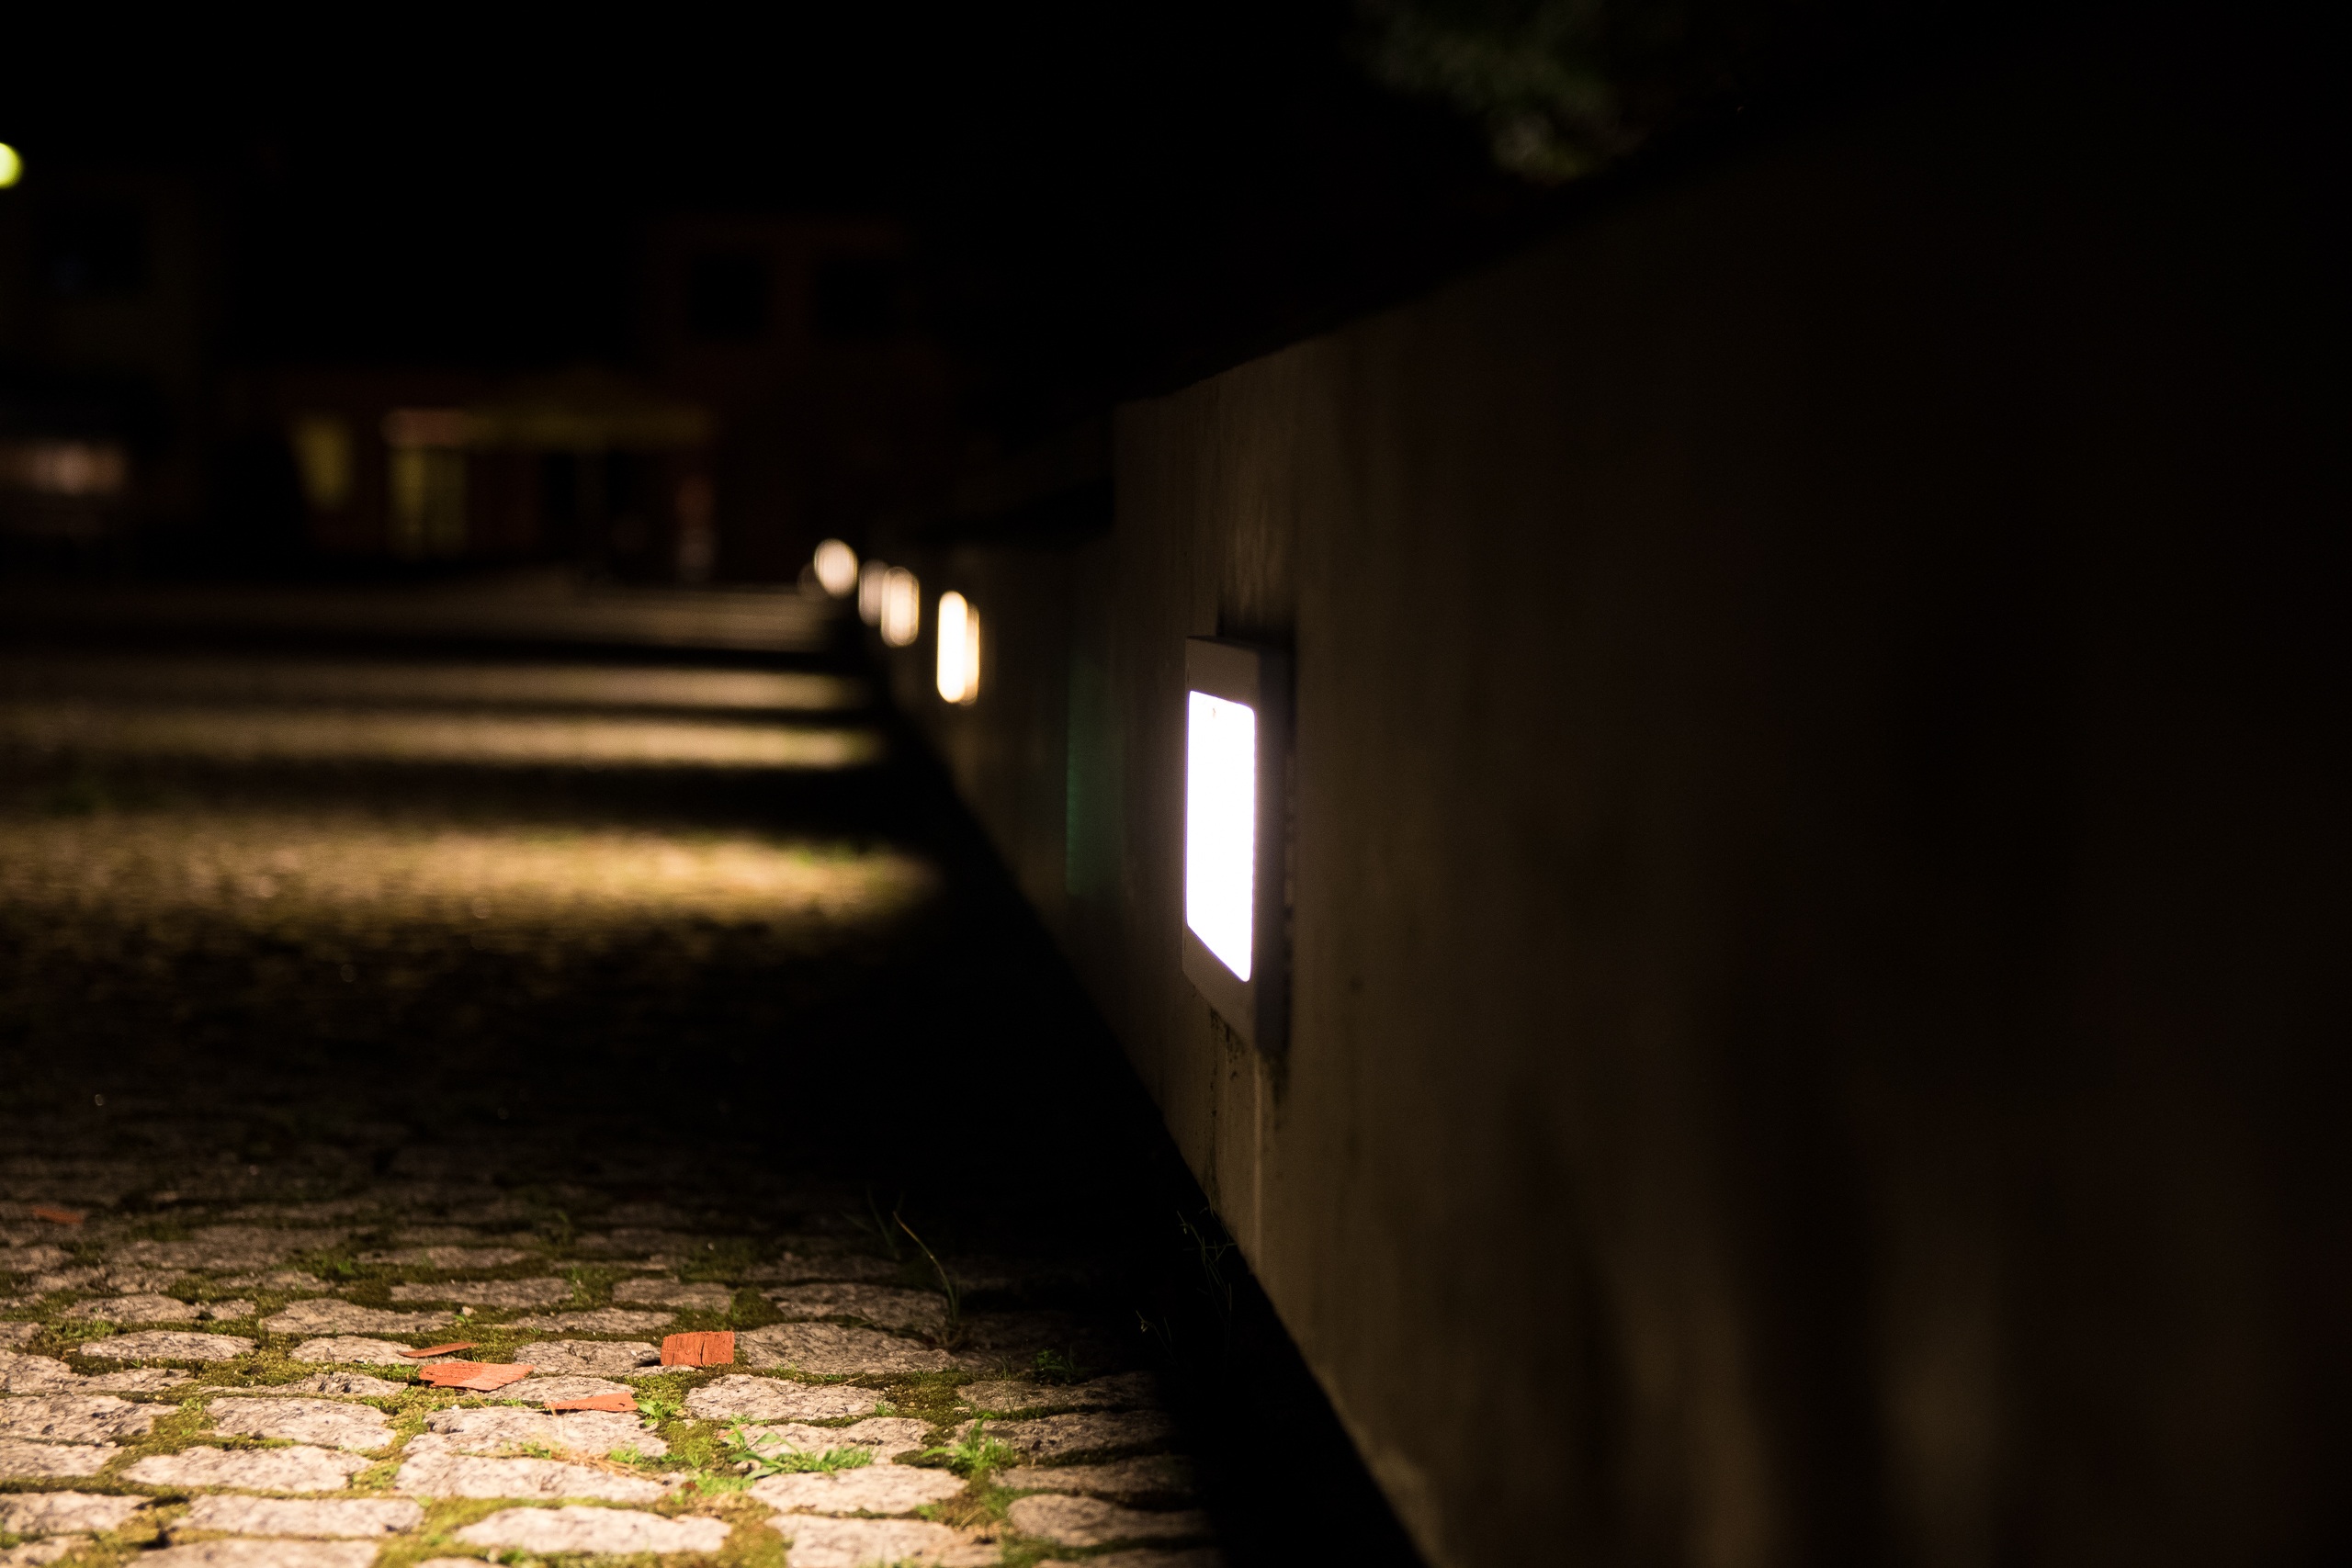
light, bench, street, night, sunlight, morning, city, pavement, evening, twilight, reflection, shadow, darkness, lamp, lighting, old town, fountain, benches, the darkness